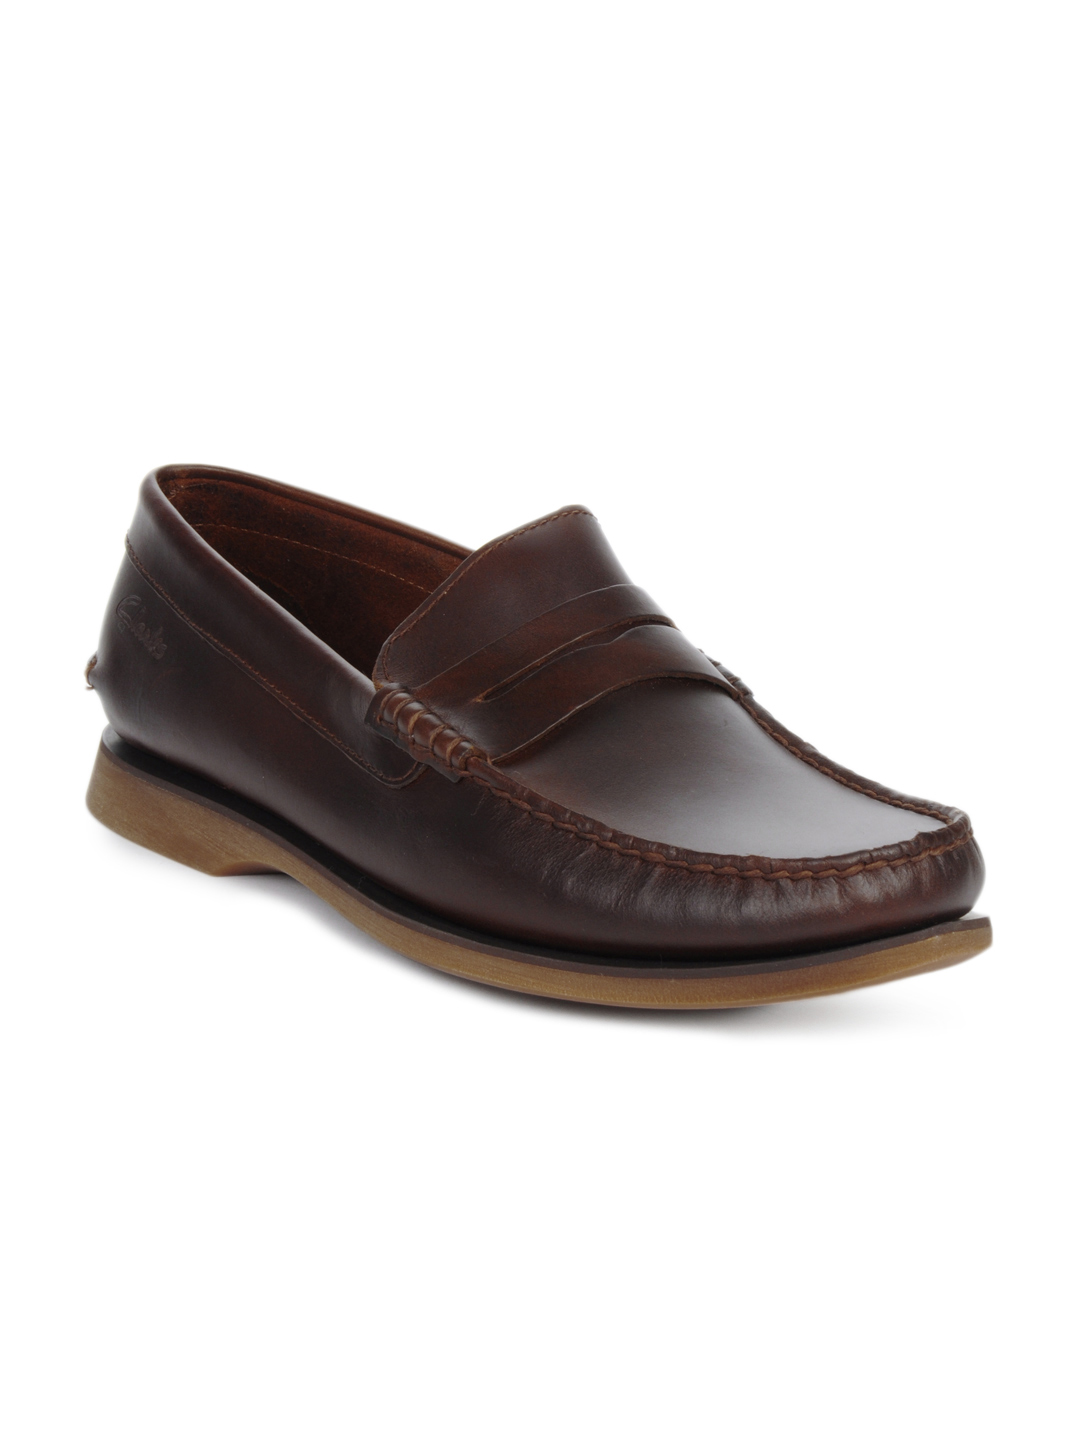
Clarks Men Brown Quay Point Mahogany Leather Shoes
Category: Footwear / Shoes / Casual Shoes
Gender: Men
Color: Brown
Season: Fall 2012
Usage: Casual